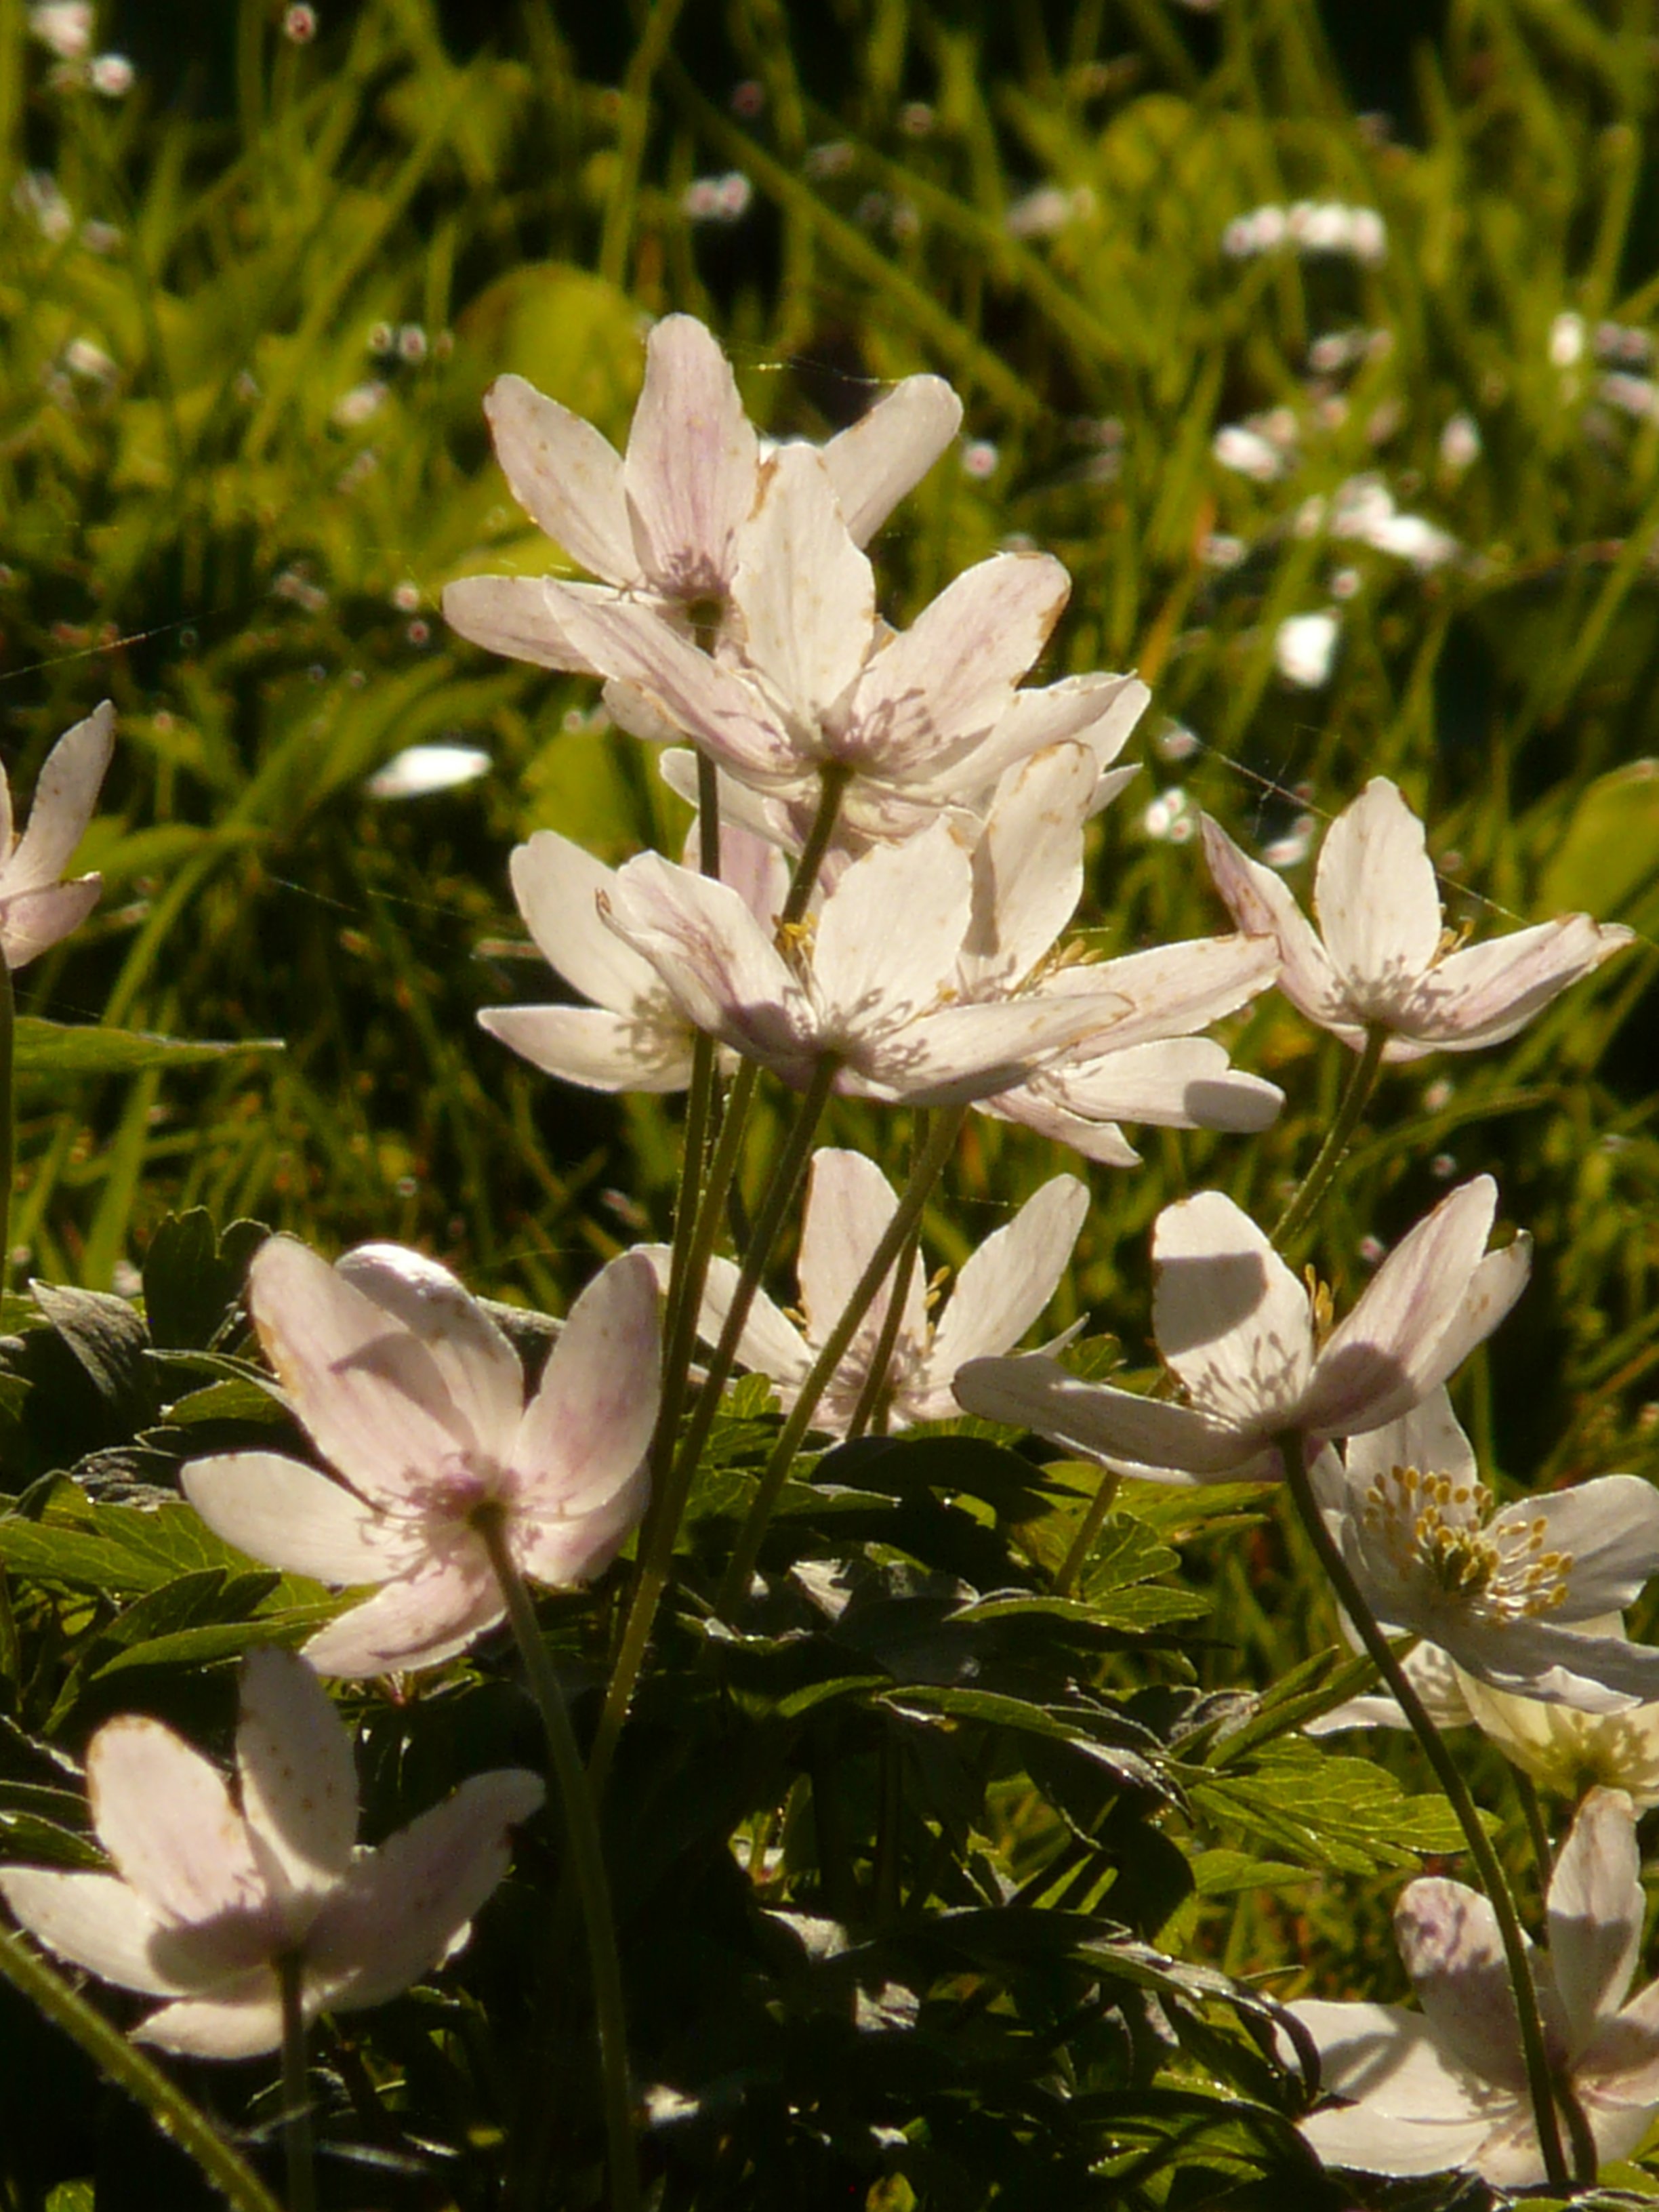
blossom, plant, white, flower, bloom, spring, botany, garden, flora, wildflower, shrub, anemone, wood anemone, flowering plant, hahnenfu gew chs, land plant